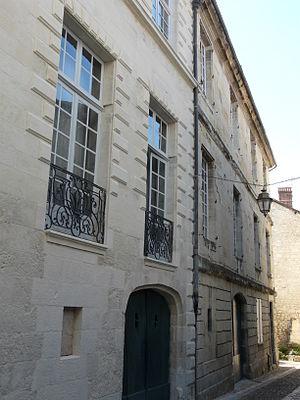
L'hôtel de Nervau (au second plan), 14 rue du Plantier, Périgueux, Dordogne, France.
L'hôtel de Nervau, parfois écrit hôtel de Nervaux, est un hôtel particulier de Périgueux dans le département de la Dordogne, en région Nouvelle-Aquitaine. Il a été édifié à la Renaissance et au XVIIIᵉ siècle.